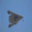
Label: airplane